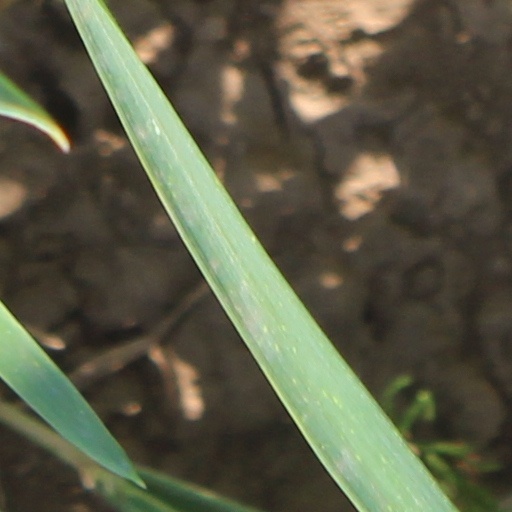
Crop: wheat